Gaetano Previati

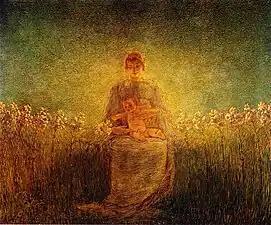
"Madonna of the Lilies"

In this period Previati also embarked on a series of illustrations for literary works, for example Edgar Allan Poe’s "Tales" (edition of 1890), where he used pools of swirling shade to create an oppressive or exalted mood. His work here is comparable to much Symbolist printmaking from this time. Such work was not well received by the critics; and Previati provoked further heated discussion when he exhibited at the first Brera Triennale the large "Motherhood" (1.74×4.11 m, 1890–91). The work was, however, subsequently shown at the Salon de la Rose + Croix group exhibition in Paris in 1892. At Vittore Grubicy de Dragon’s suggestion, Previati adopted a Divisionist style of brushwork in this painting, in order to achieve more vibrant lighting effects. The fact of motherhood was thus transformed from a natural episode into a spiritual idea: a single compositional entity is established, held together by the luminous streaks of greyish blue, so that sky, earth and angelic and human figures are one. The Divisionist technique of applying colour in separate threads and dots does not produce here an image of greater figurative truth or greater optical luminosity: rather, it creates an aura that envelops the whole scene, increasing the ‘ideal’ nature of the image.